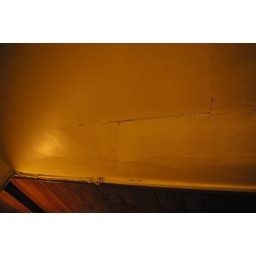
Bulge in kitchen wall